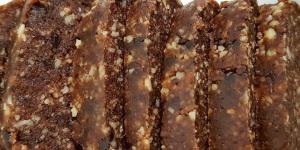
barritas de datiles y frutos secos